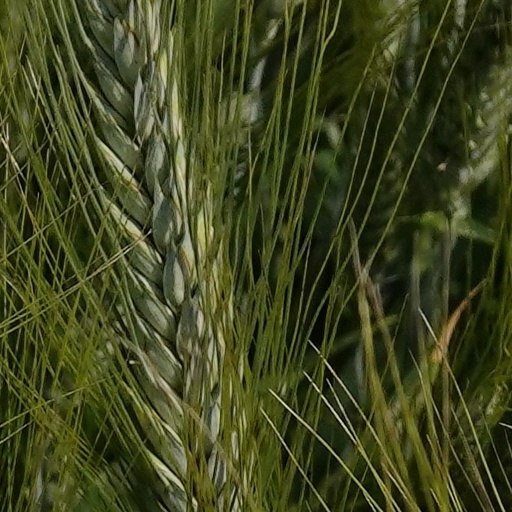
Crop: wheat